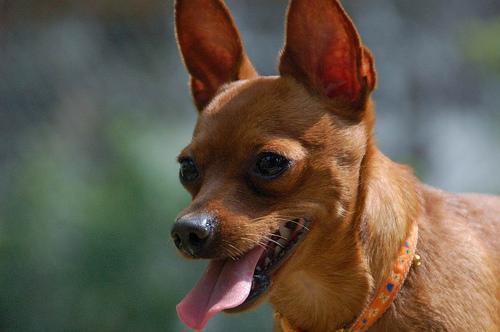
miniature_pinscher